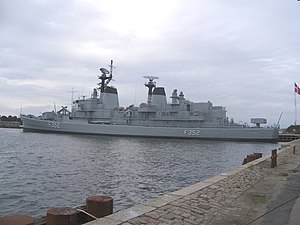
F352 Peder Skram
F352 Peder Skram ved kaj på Nyholm i København som museumsskib.
F352 Peder Skram ved kaj på Nyholm i København som museumsskib.
F352 Peder Skram var en dansk fregat. Skibet indgik i flådens tal i 1966 og blev oplagt januar 1988. Udgik endeligt af flådens tal den 5. juni 1990 sammen med søsterskibet F353 Herluf Trolle. Bygget under det dansk-amerikanske cost-sharing-program af 8. maj 1959.